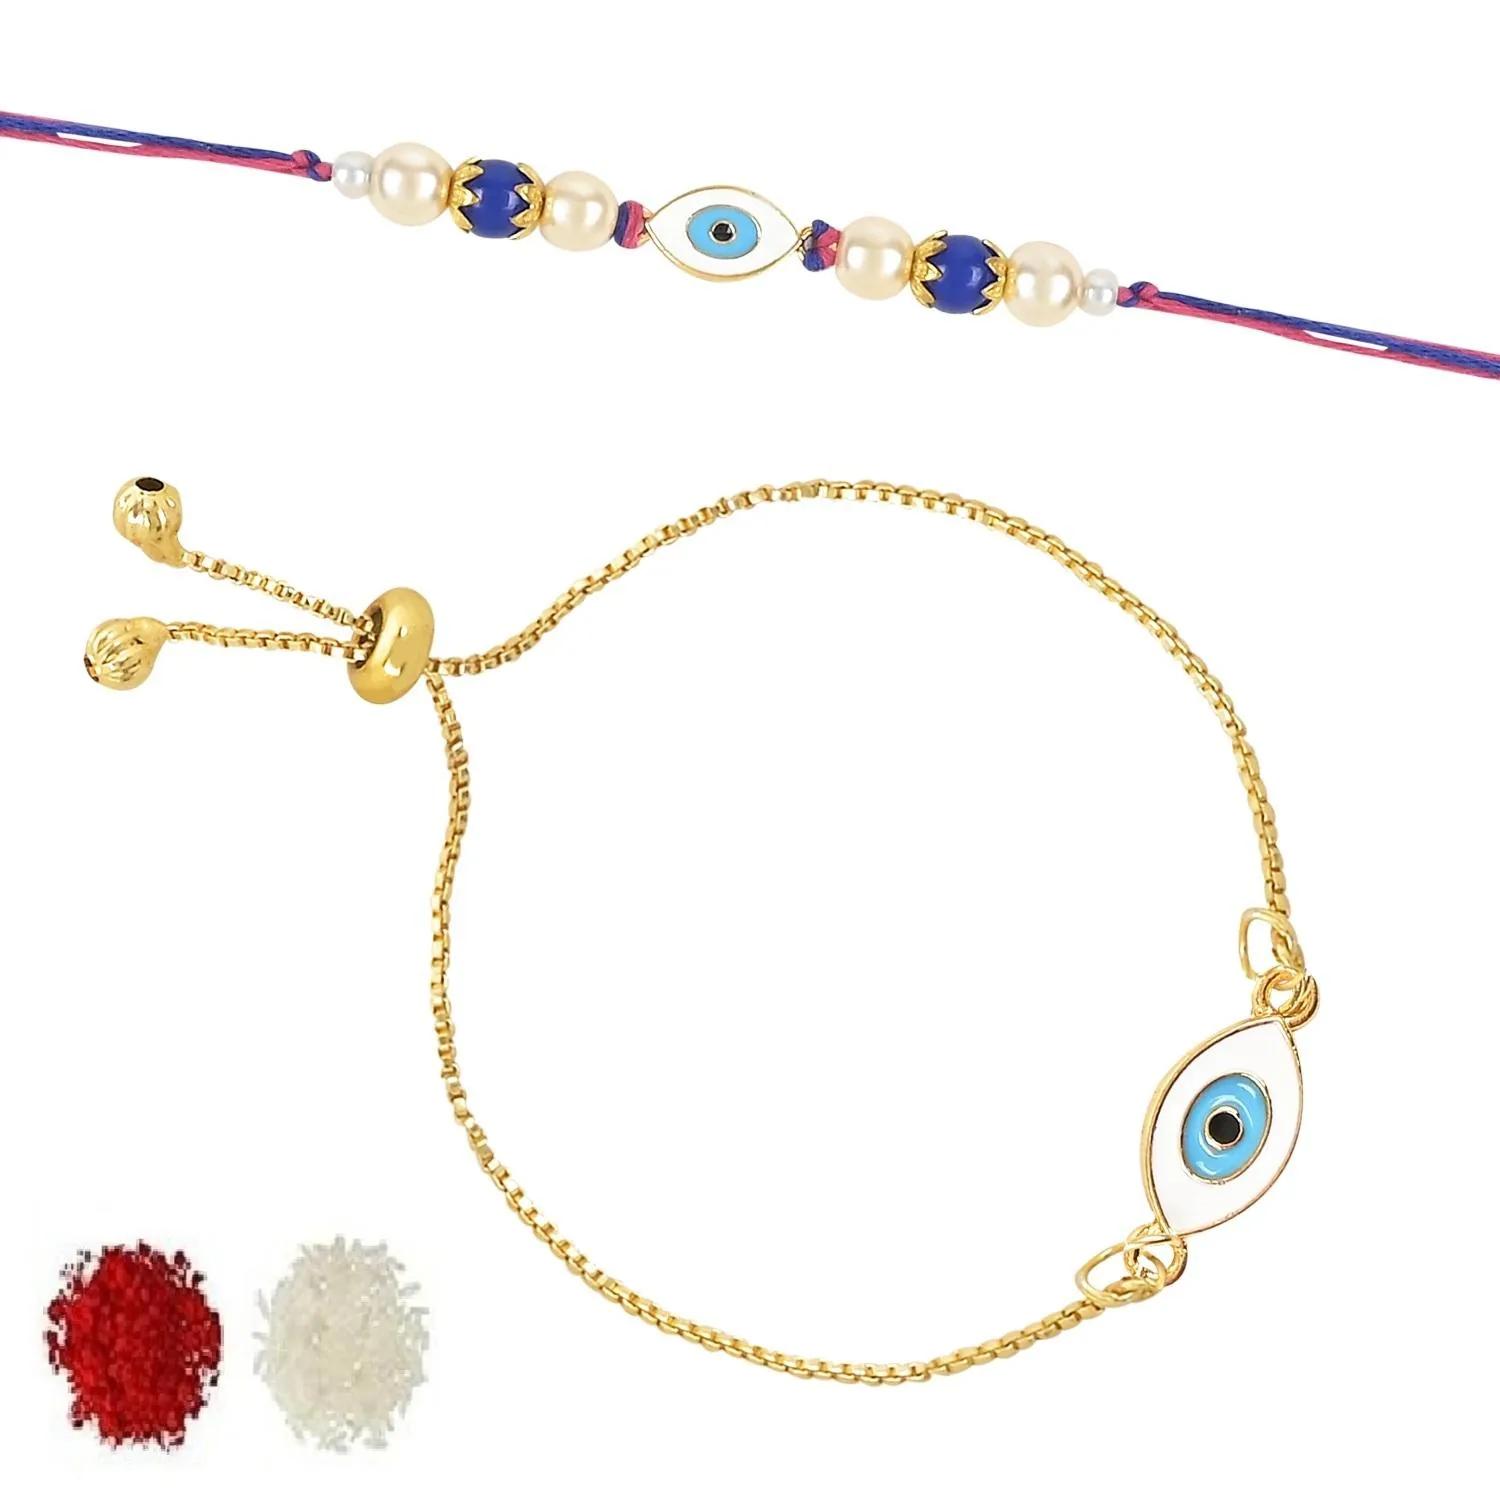
I Jewels Rakshabhandhan Special Designer Enamel Evil Eye Bhaiya Bhabhi Lumba Rakhi Combo Set With Roli Chawal (R129-CO)
Type: Rakhis
Brand: I Jewels
Price: Rs. 399
 An enamel evil eye design pearl Bhai-Bhabhi Rakhi is a unique and visually striking Rakhi set that combines the protective symbolism of the evil eye with the elegance of pearls. This Rakhi is specifically designed for both the brother and sister-in-law (Bhai-Bhabhi) to celebrate their bond during the festival of Raksha Bandhan. The main feature of this Rakhi set is the evil eye design, which is believed to protect the wearer from negative energies and ward off evil. The evil eye design is typically created using enamel, a colored pearls which adds vibrant and eye-catching colors to the Rakhi.
Features: QUALITY: The rakhi set is made of high-quality materials to ensure durability and longevity. The pearls, threads, and other decorative elements are carefully selected to create a beautiful and long-lasting rakhi., Design : The Rakhi set features a stunning design with Kundan stones, known for their intricate craftsmanship and elegant appeal. The Kundan embellishments add a touch of traditional charm and opulence to the Rakhis., Express Your Love and Strengthen the Bond : Send a Beautiful Rakhi to Your Brother and Bhabhi, Promising a Growing Bond with Each Passing Moment.\
Included: 1 Rakhi 1 Lumba